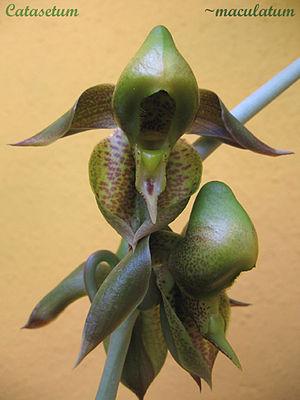
Catasetum est un genre d'orchidées épiphytes d'Amérique du Sud comptant plus de 160 espèces.